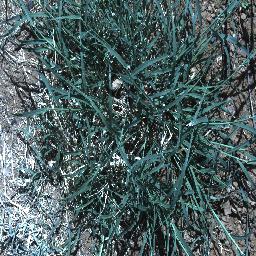
Label: negative